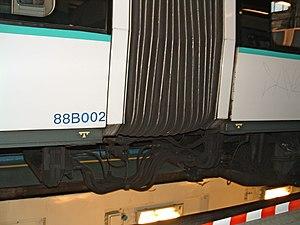
Attelage avec inter circulation d'un train MF 88 aux ateliers de Choisy.
Le MF 88 est un matériel roulant sur fer du métro de Paris. Il équipe depuis 1994 la seule ligne 7 bis. Directement dérivé du prototype Boa, il apporte de nombreuses innovations, comme l'informatique embarquée ou l'intercirculation entre les voitures, dont certaines sont reprises par les matériels plus récents.